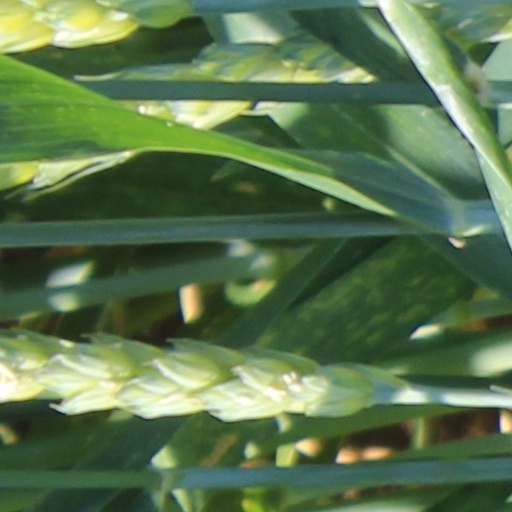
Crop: wheat